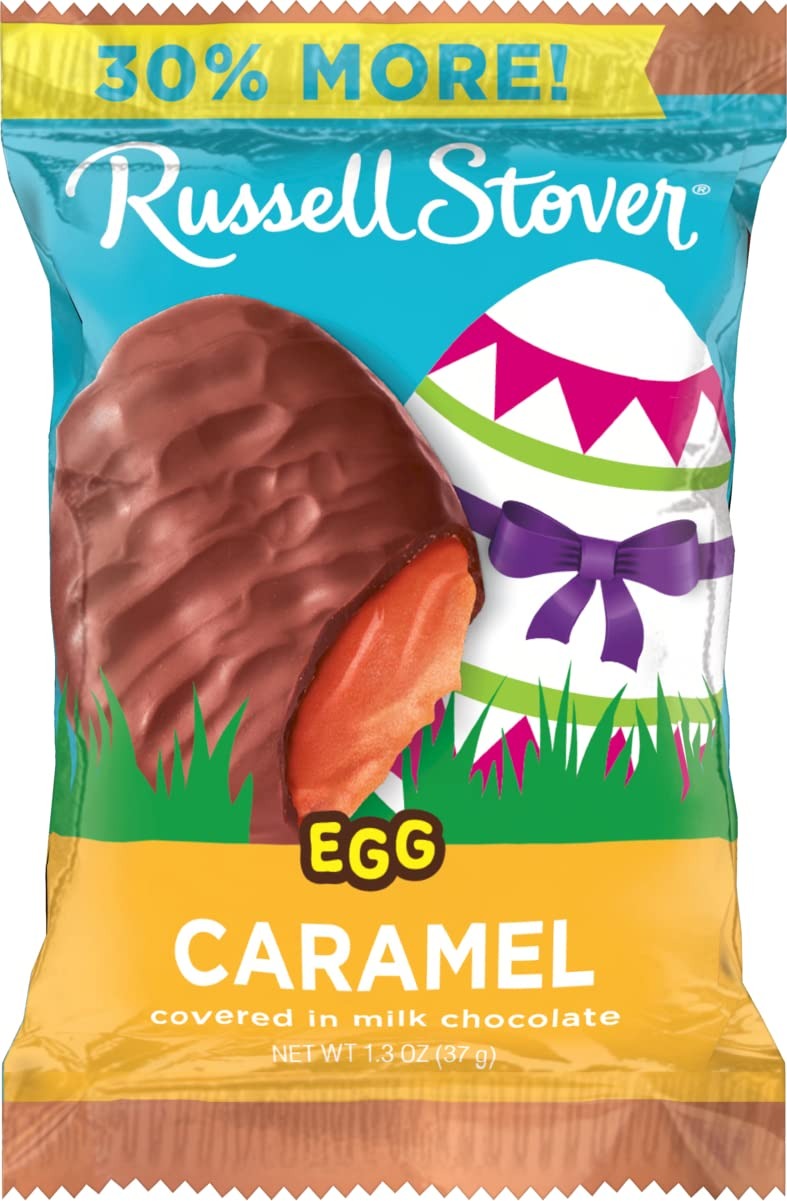
Item Name: Russell Stover, Milk Chocolate Caramel Egg, 1.3 Ounce
Product Description: Candy
Value: 1.3
Unit: Ounce

Price: 1.26